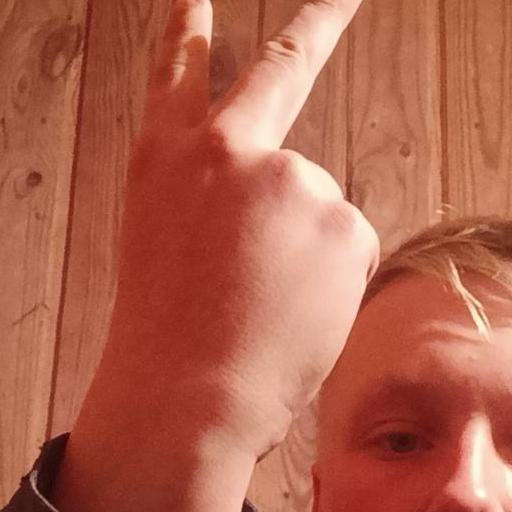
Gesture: peace_inverted